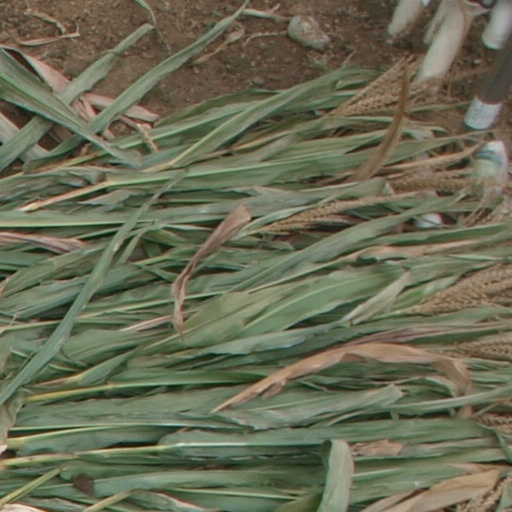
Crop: maize; corn